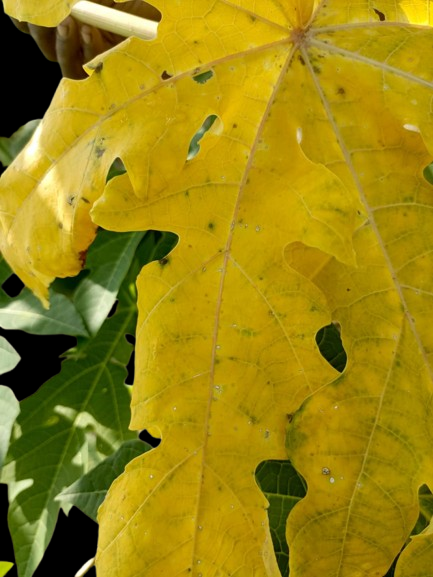
Crop: Papaya
Label: Yellow_Necrotic_Spots_Holes